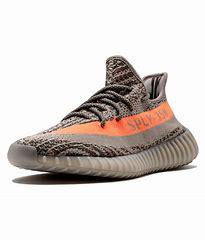
Brand: Adidas
Model: Yeezy Boost 350